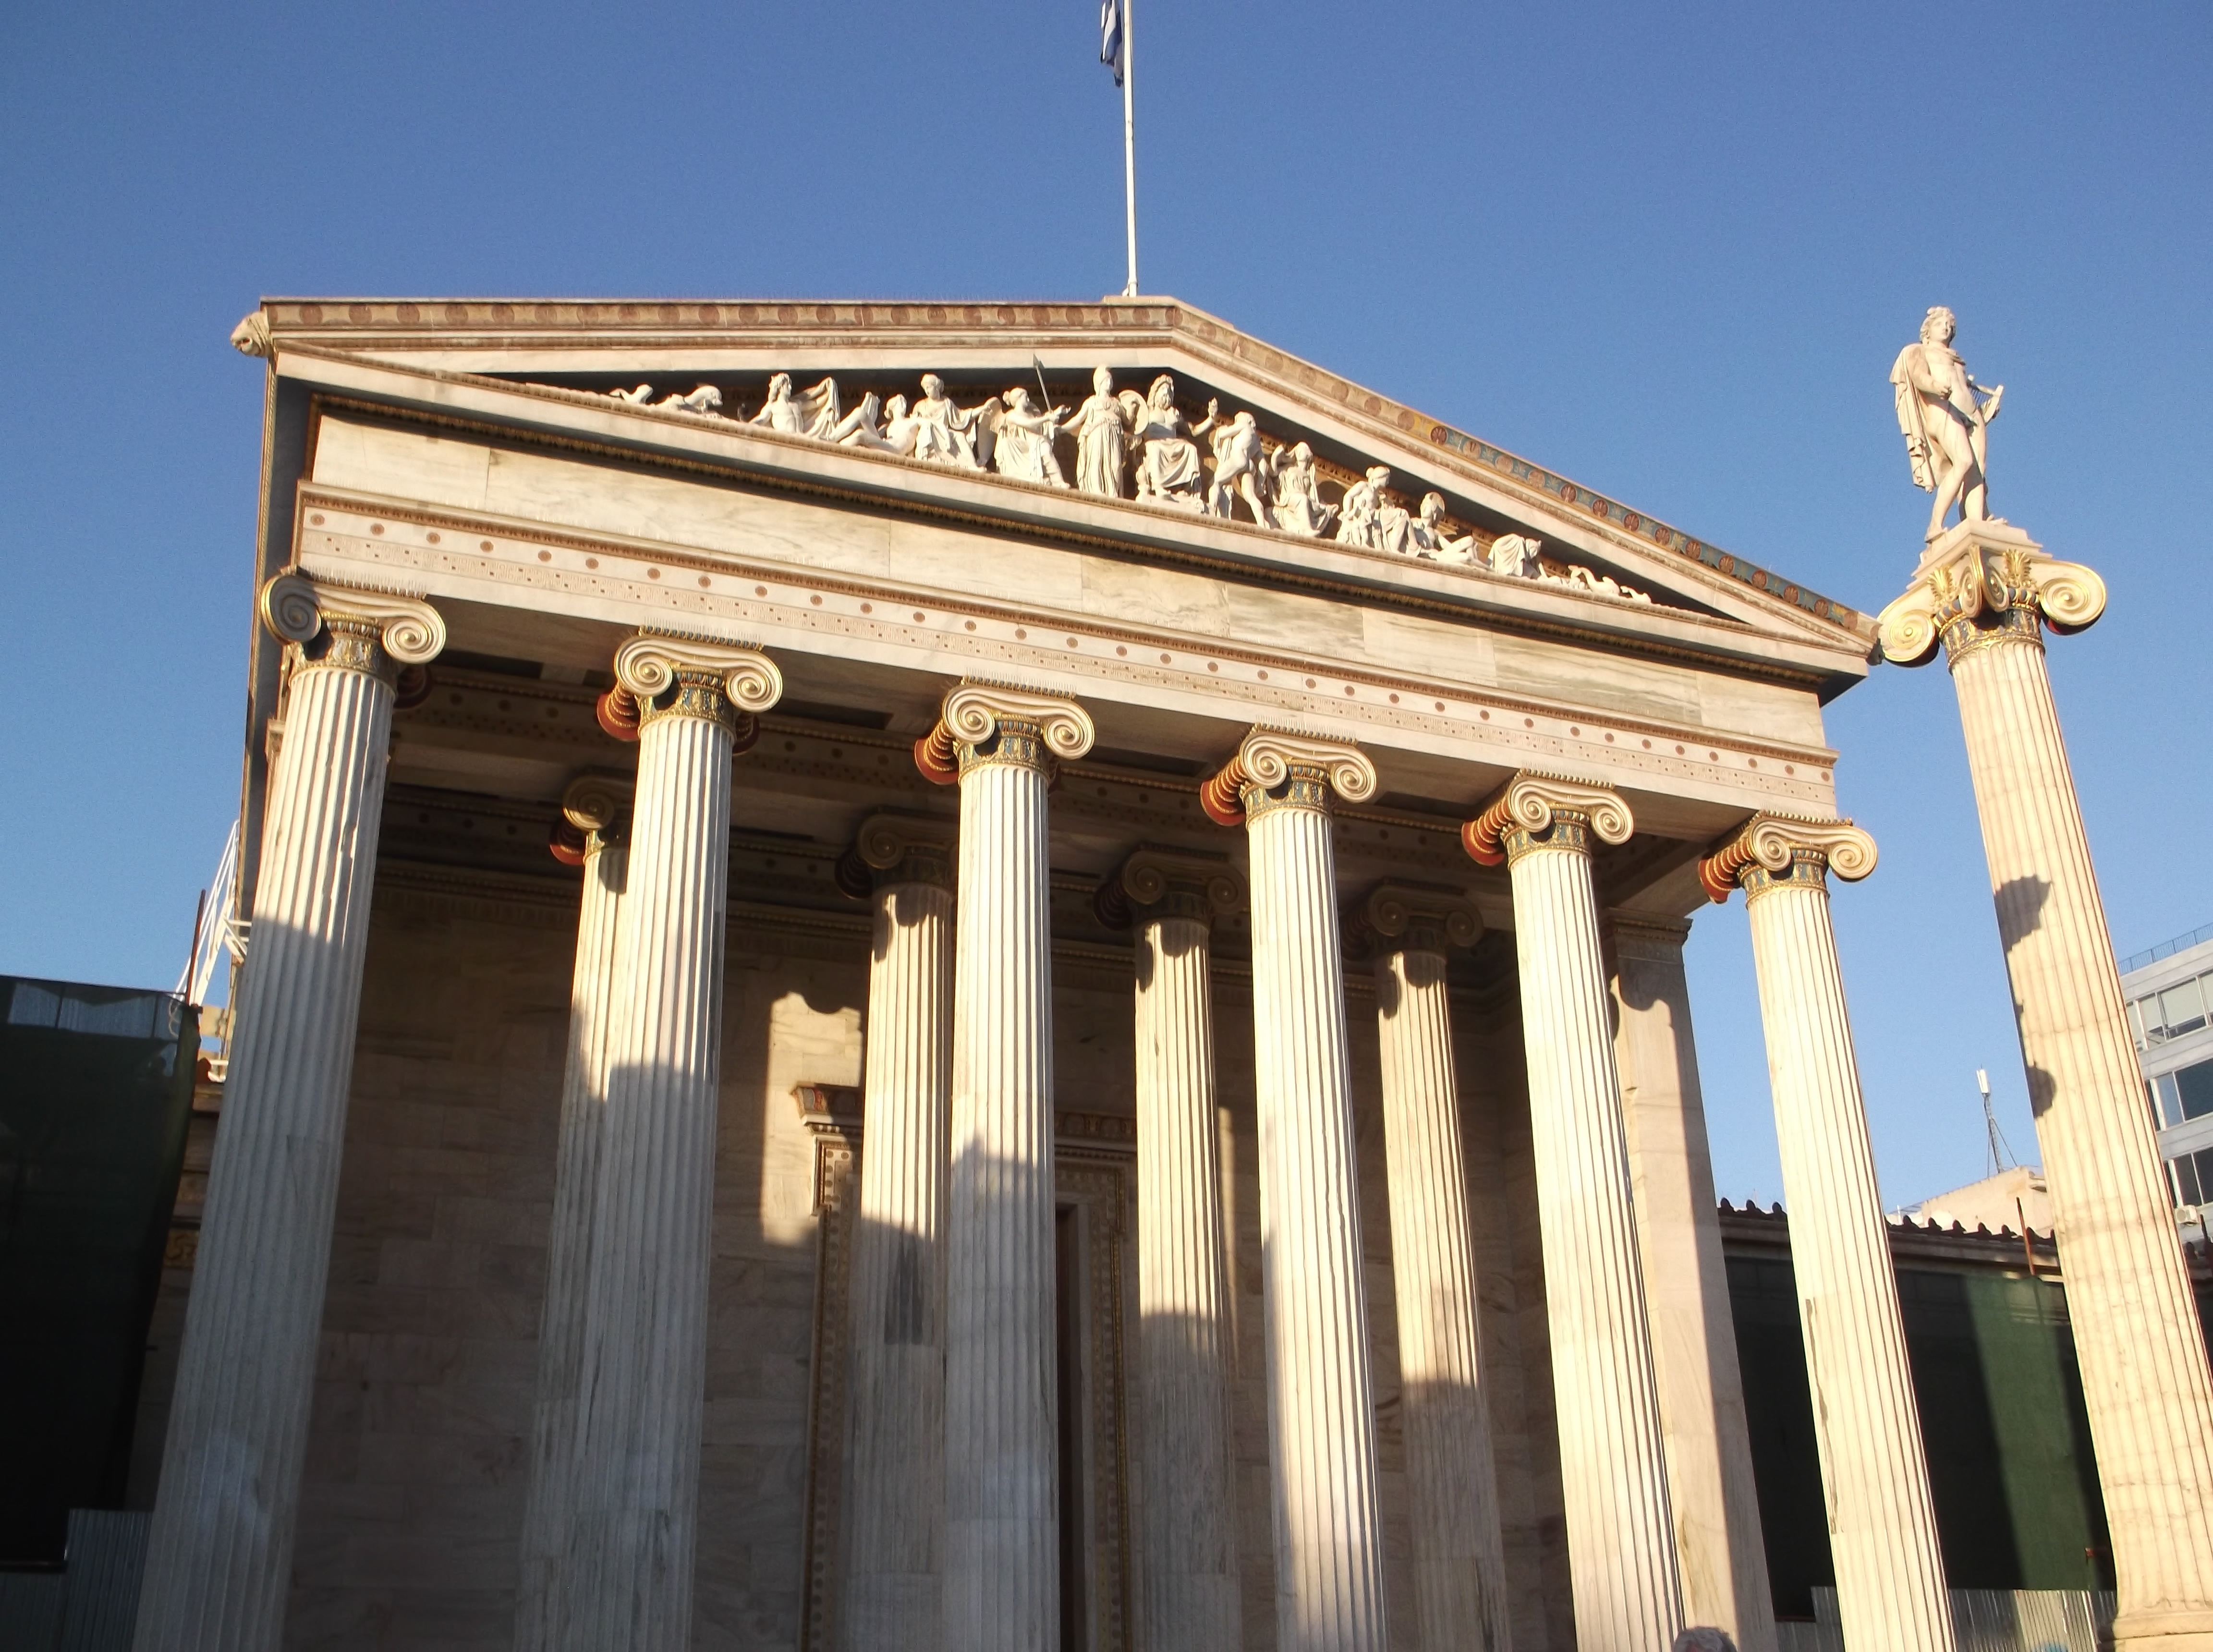
architecture, structure, building, palace, vacation, travel, transportation, column, journey, holiday, traveler, ancient, landmark, facade, tourism, trip, lifestyle, place of worship, departure, temple, greece, voyage, passenger, agora, roman temple, classical architecture, ancient history, tourism turist, ancient roman architecture